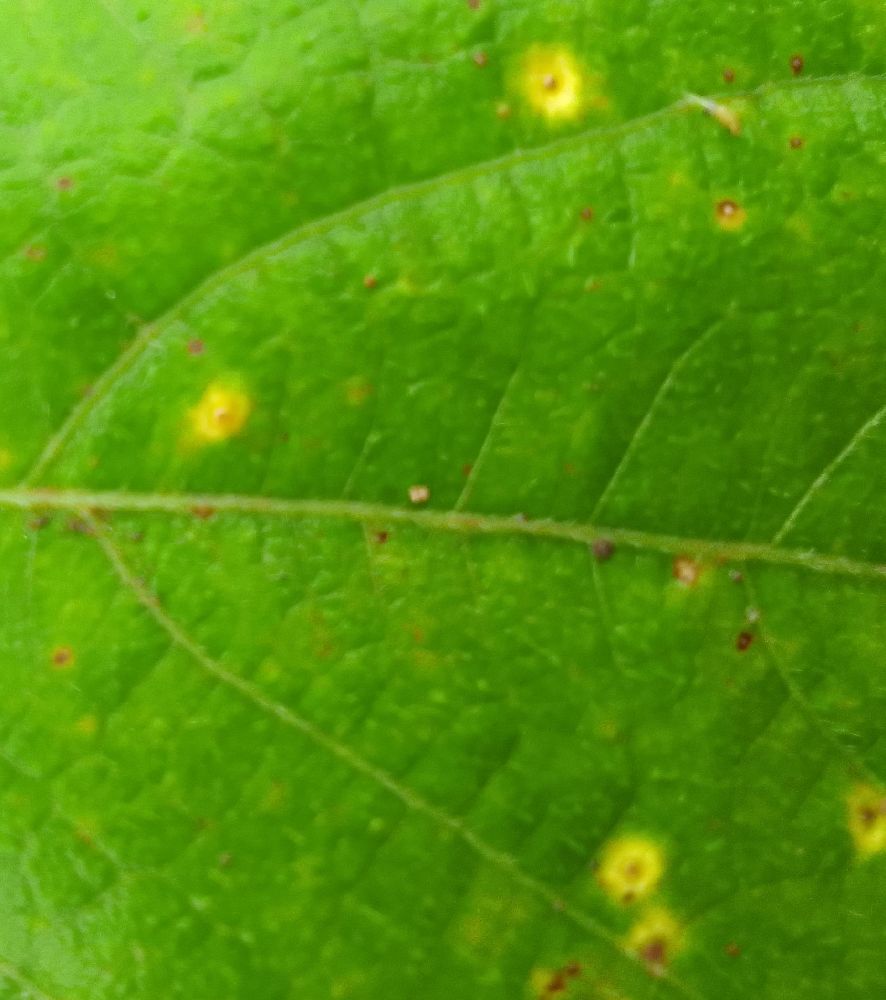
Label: rust